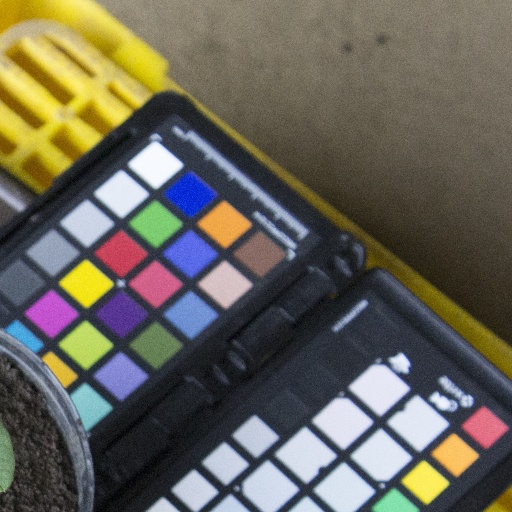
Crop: soybean